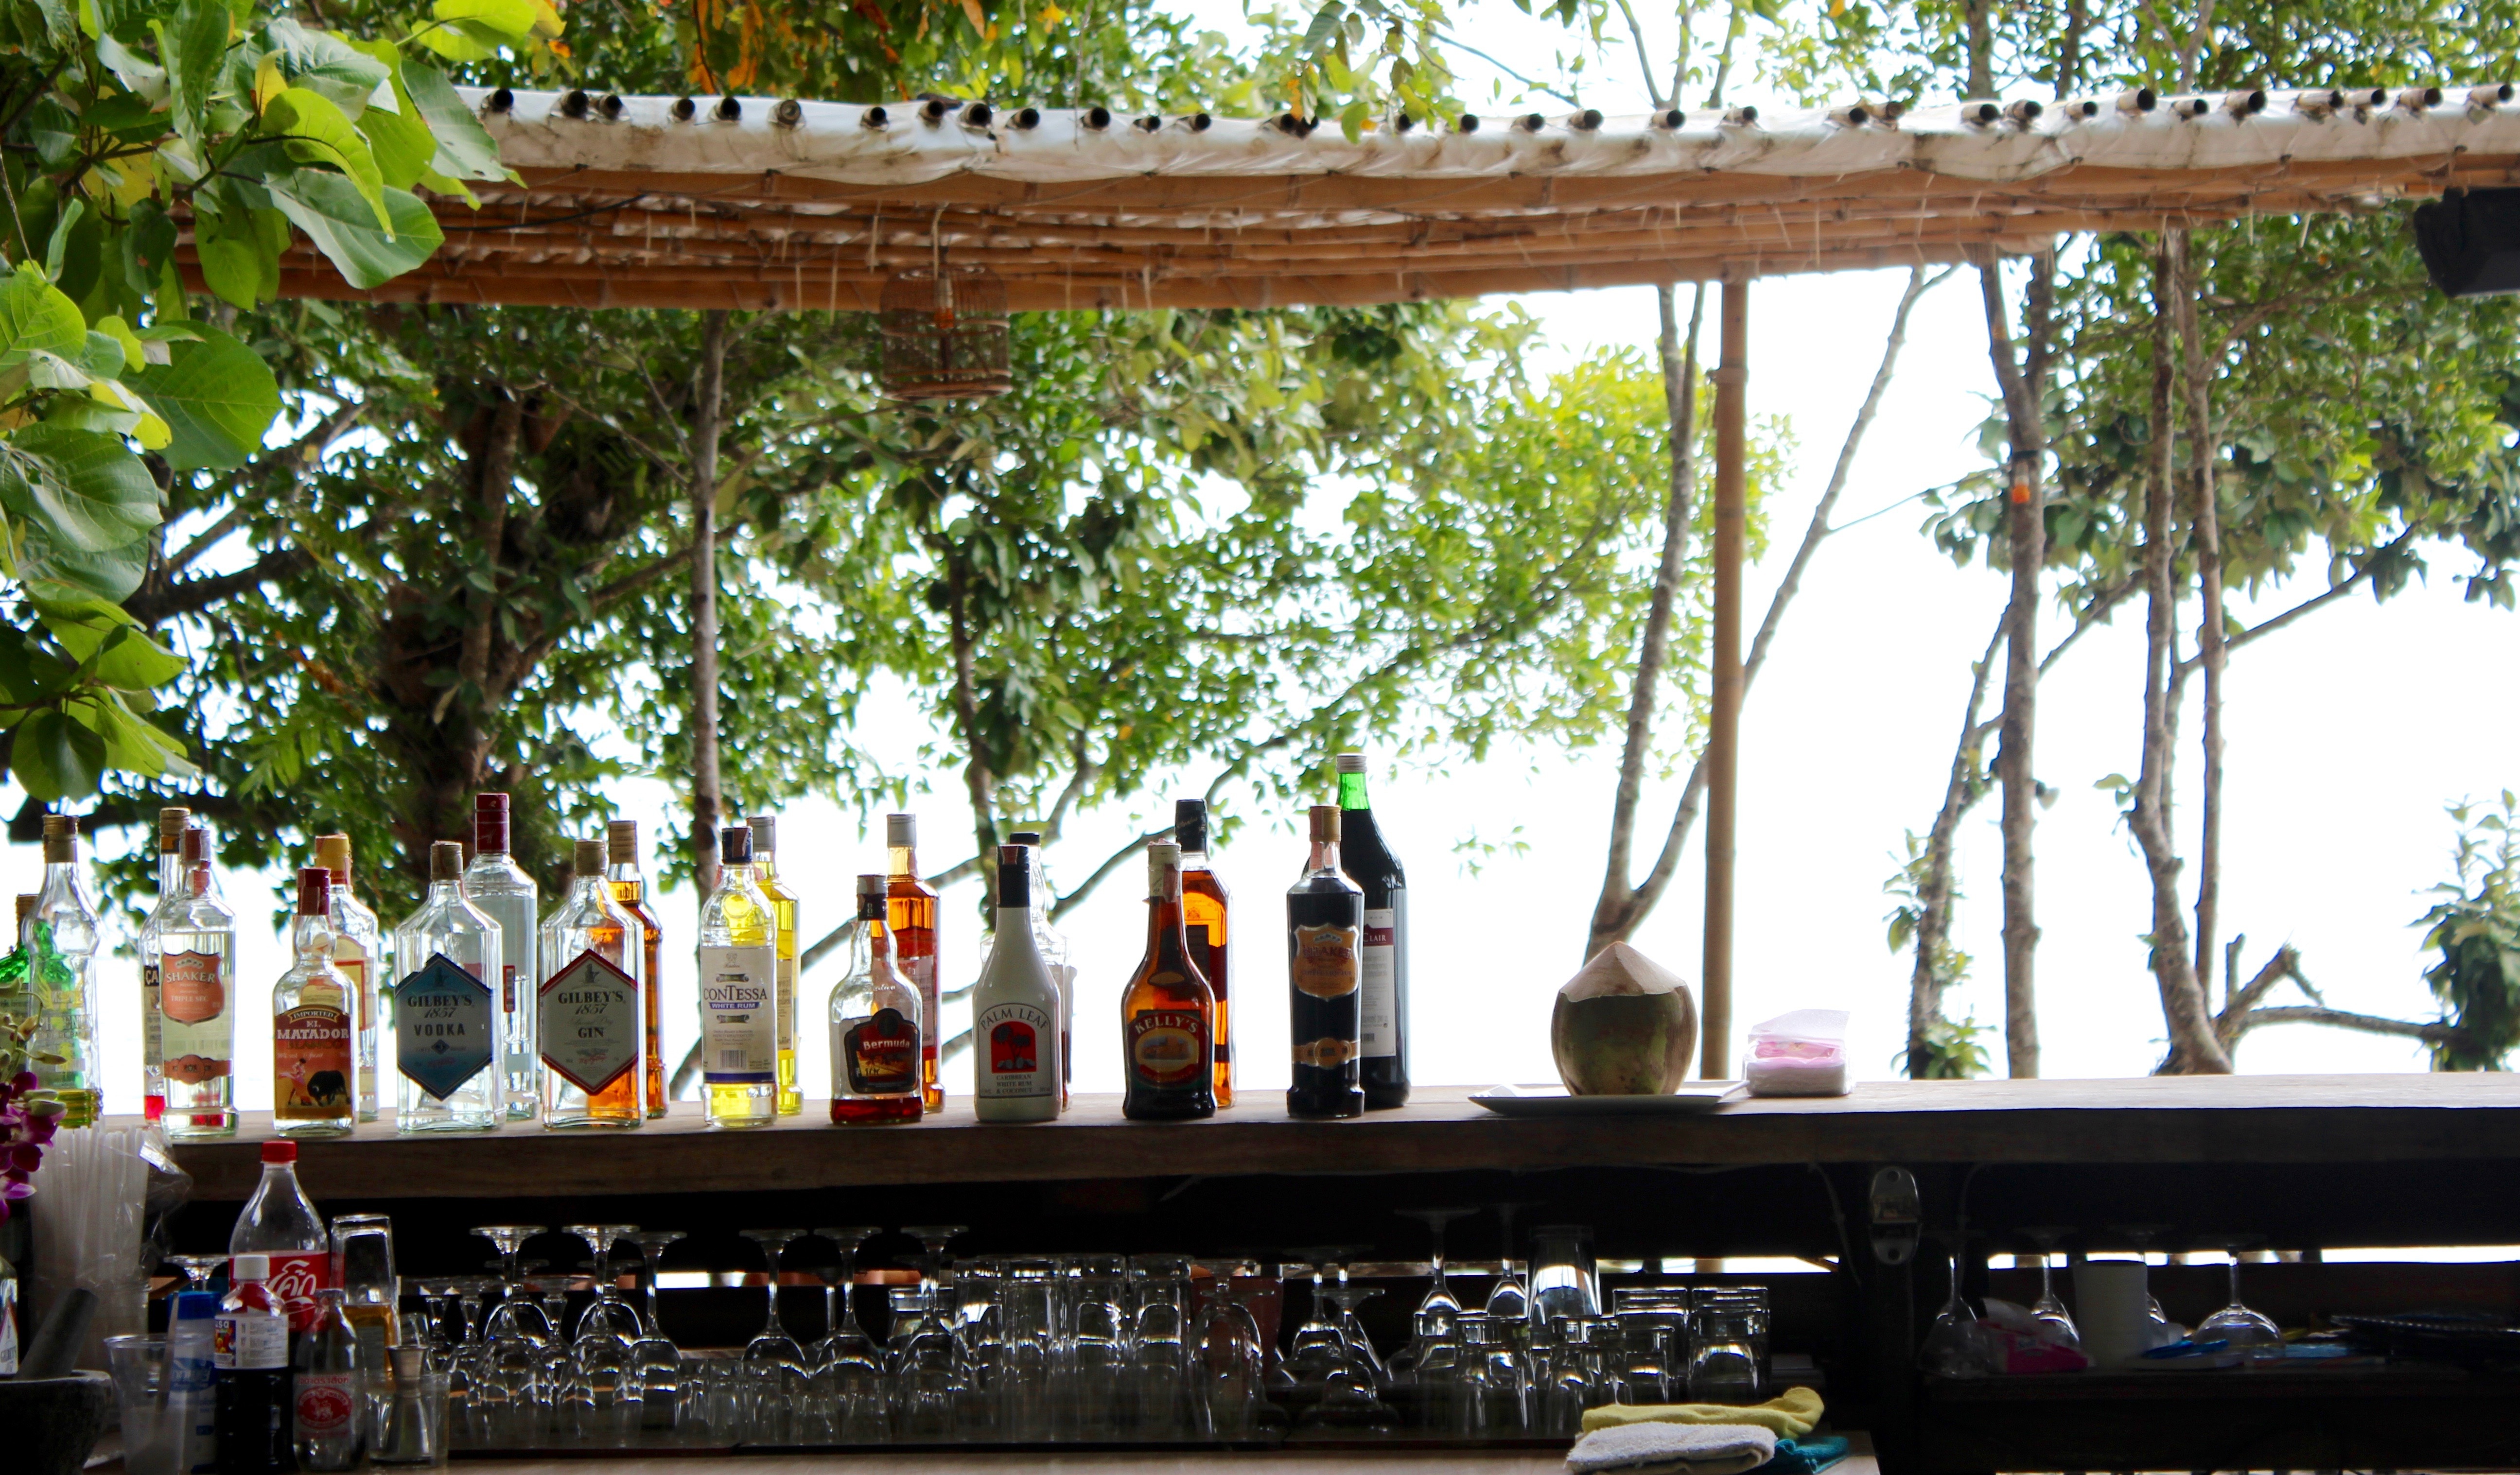
glass, restaurant, bar, counter, drink, tourism, still life, alcohol, deco, alcoholic, cork, temple, bottles, whisky, closure, gastronomy, beverages, brandy, alcoholic beverage, fruit brandy, liquor sales, fruit spirit, kirsch